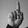
ASL letter: D